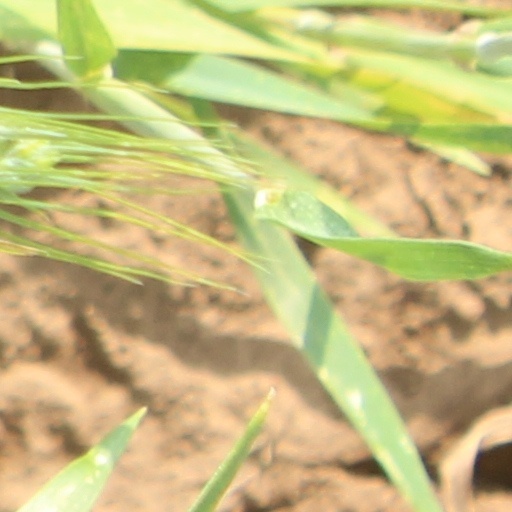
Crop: wheat